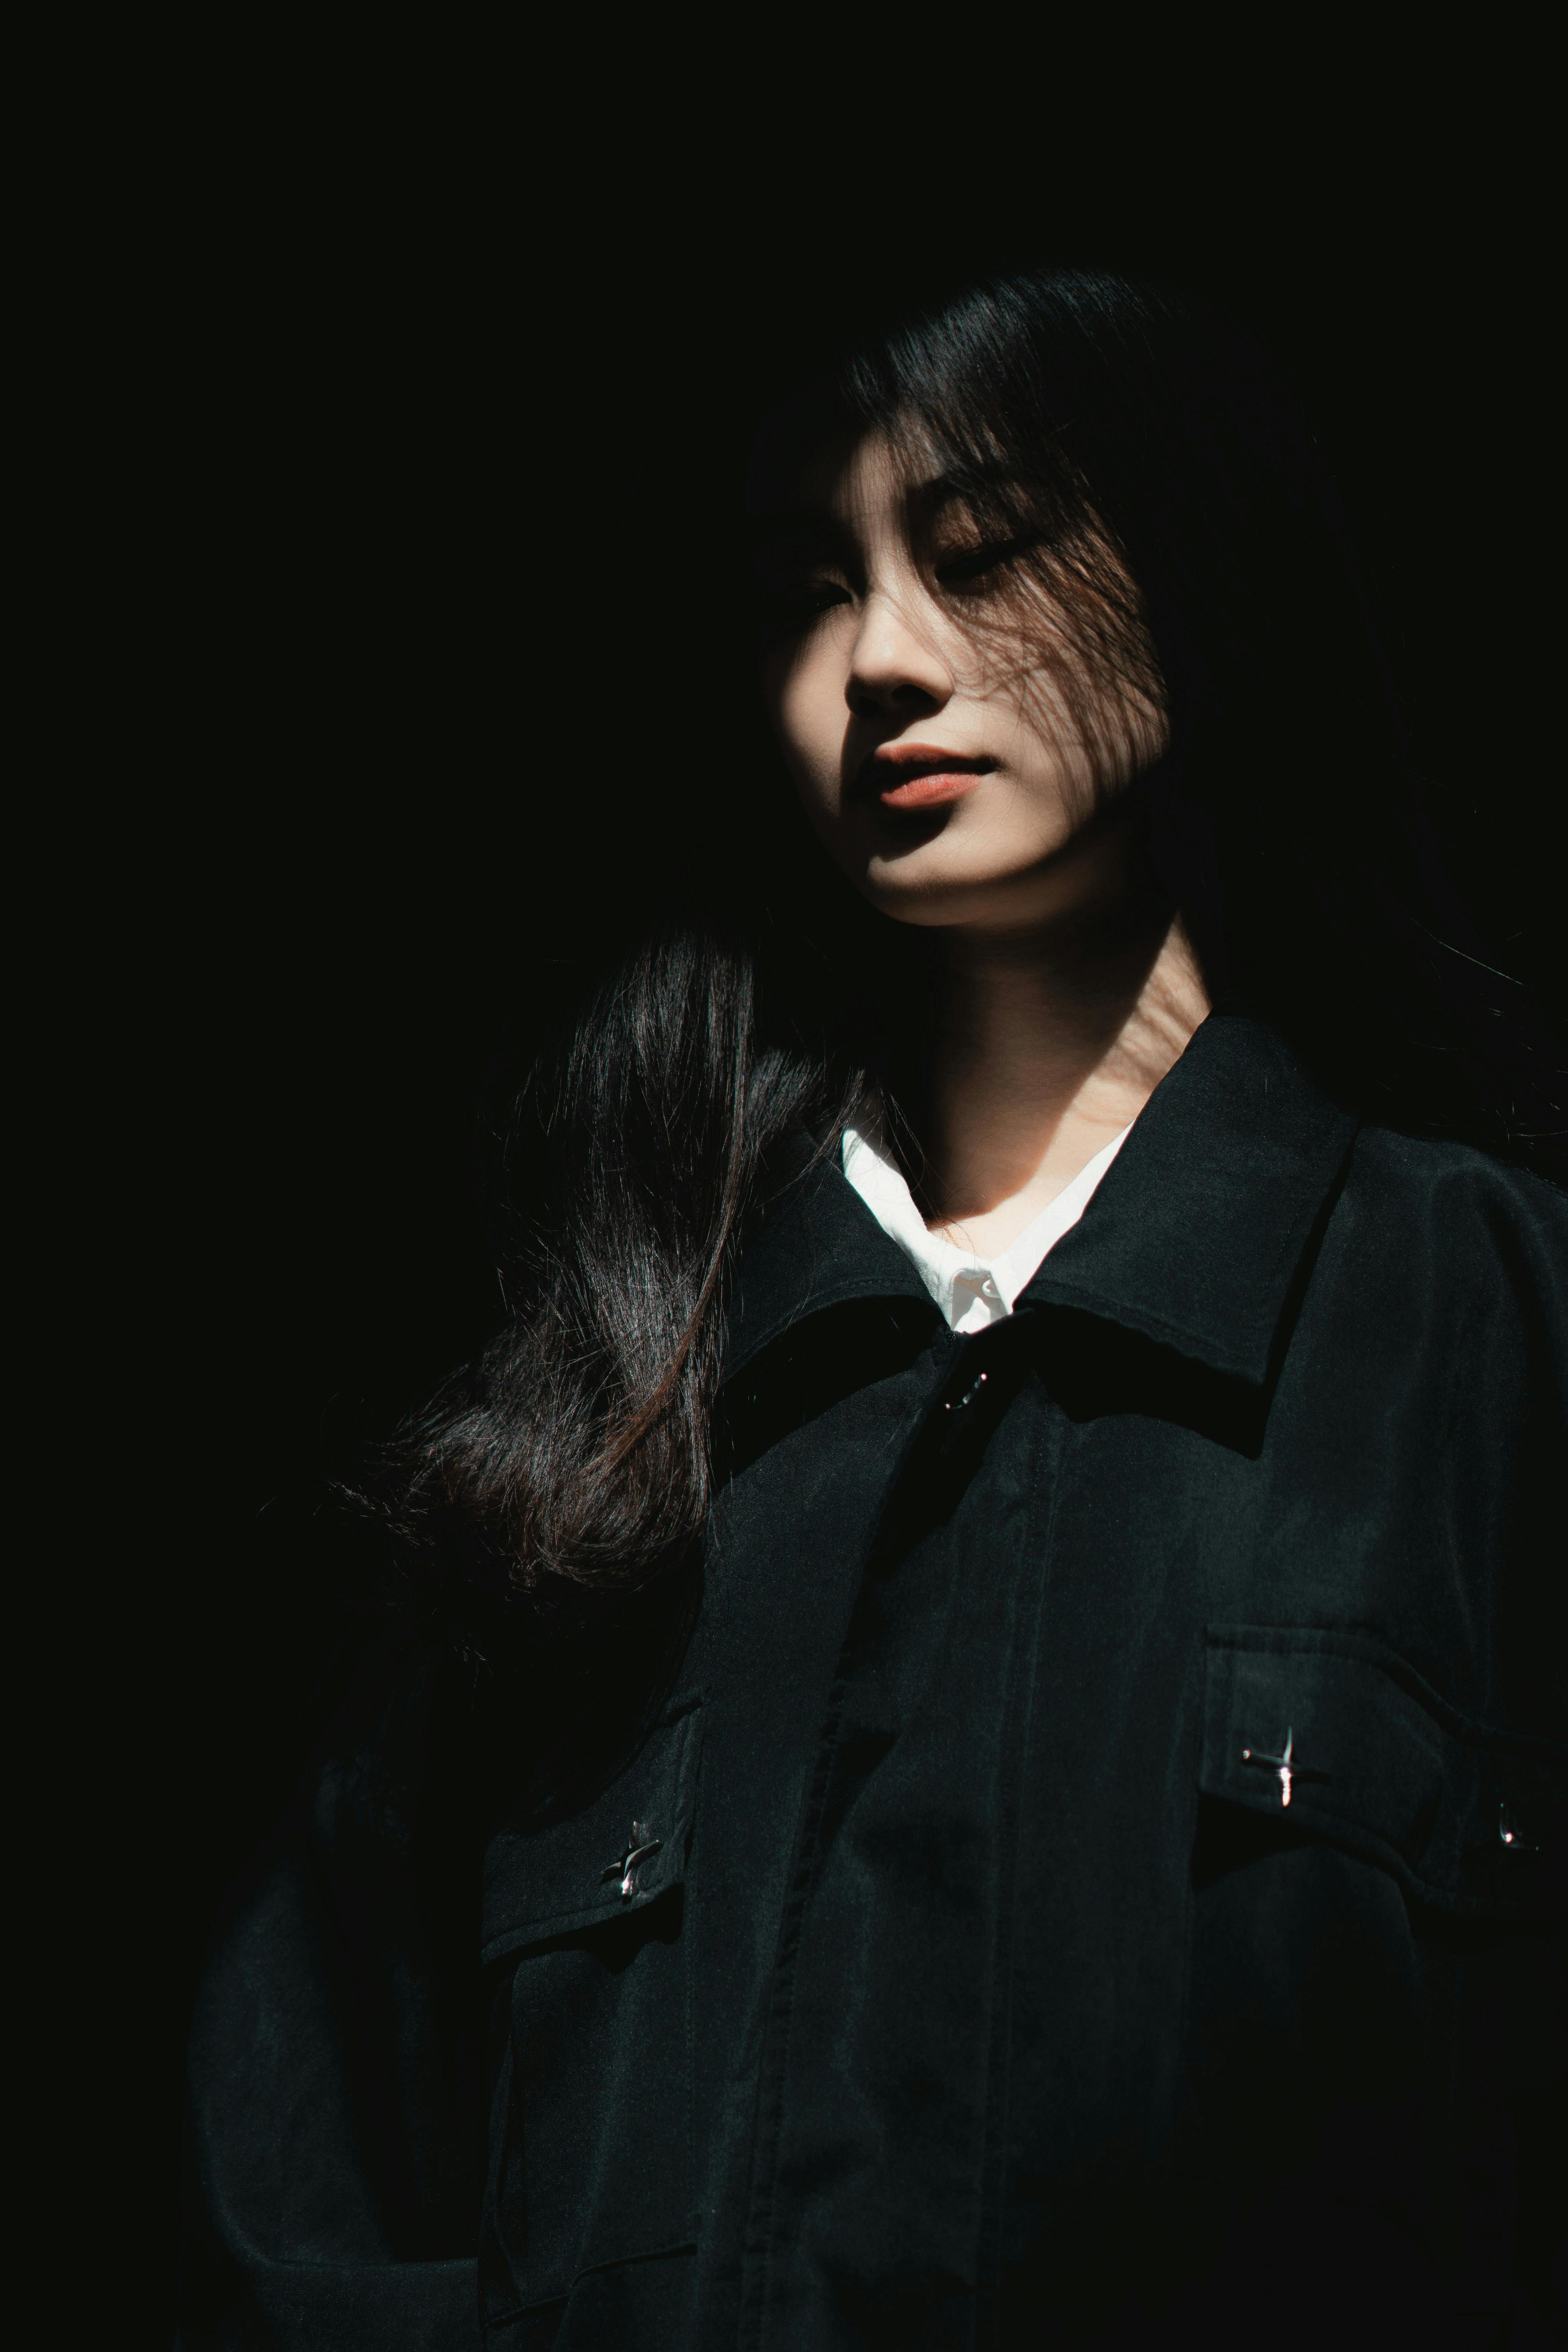
woman, chin, flash photography, neck, sleeve, collar, fashion design, dress shirt, event, darkness, leather, button, formal wear, eyewear, portrait photography, fashion model, bangs, portrait, fur, top, audio equipment, zipper, monochrome, fashion accessory, night, monochrome photography, photo shoot, midnight